Shrine of St. Faustina (Warsaw)

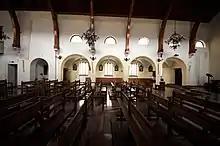
towards western aisle

After the war the compound for decades remained a fenced moonscape, hosting ruins, half-demolished houses, and provisional wooden structures; some of the buildings were subject to further destruction at the hands of individuals in search of re-usable bricks. Once the Sisters of Our Lady of Mercy managed to re-claim the plot they focused on the main convent building and the ward. The authorities refused to grant the building permit needed to commence re-construction of the church; for their own needs the Sisters arranged for one of the larger rooms in the neighboring conventual house to serve as a chapel. Over time the site, including the church ruins, became overgrown with self-sown trees, their branches gradually reaching over the roofless walls. Until the early 1970s the dilapidating ruins were the only pre-war Warsaw temple which has not been brought back to shape and the entire quarter was standing out among neighboring sections, developed with large condo-type residential buildings.